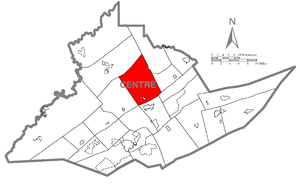
Boggs Township est un township, situé au centre du comté de Centre, aux États-Unis. En 2010, il comptait une population de 2 985 habitants.